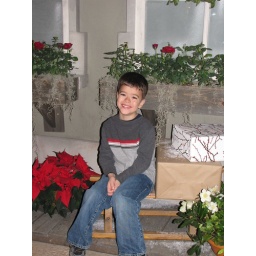
Real roses in the window boxes!